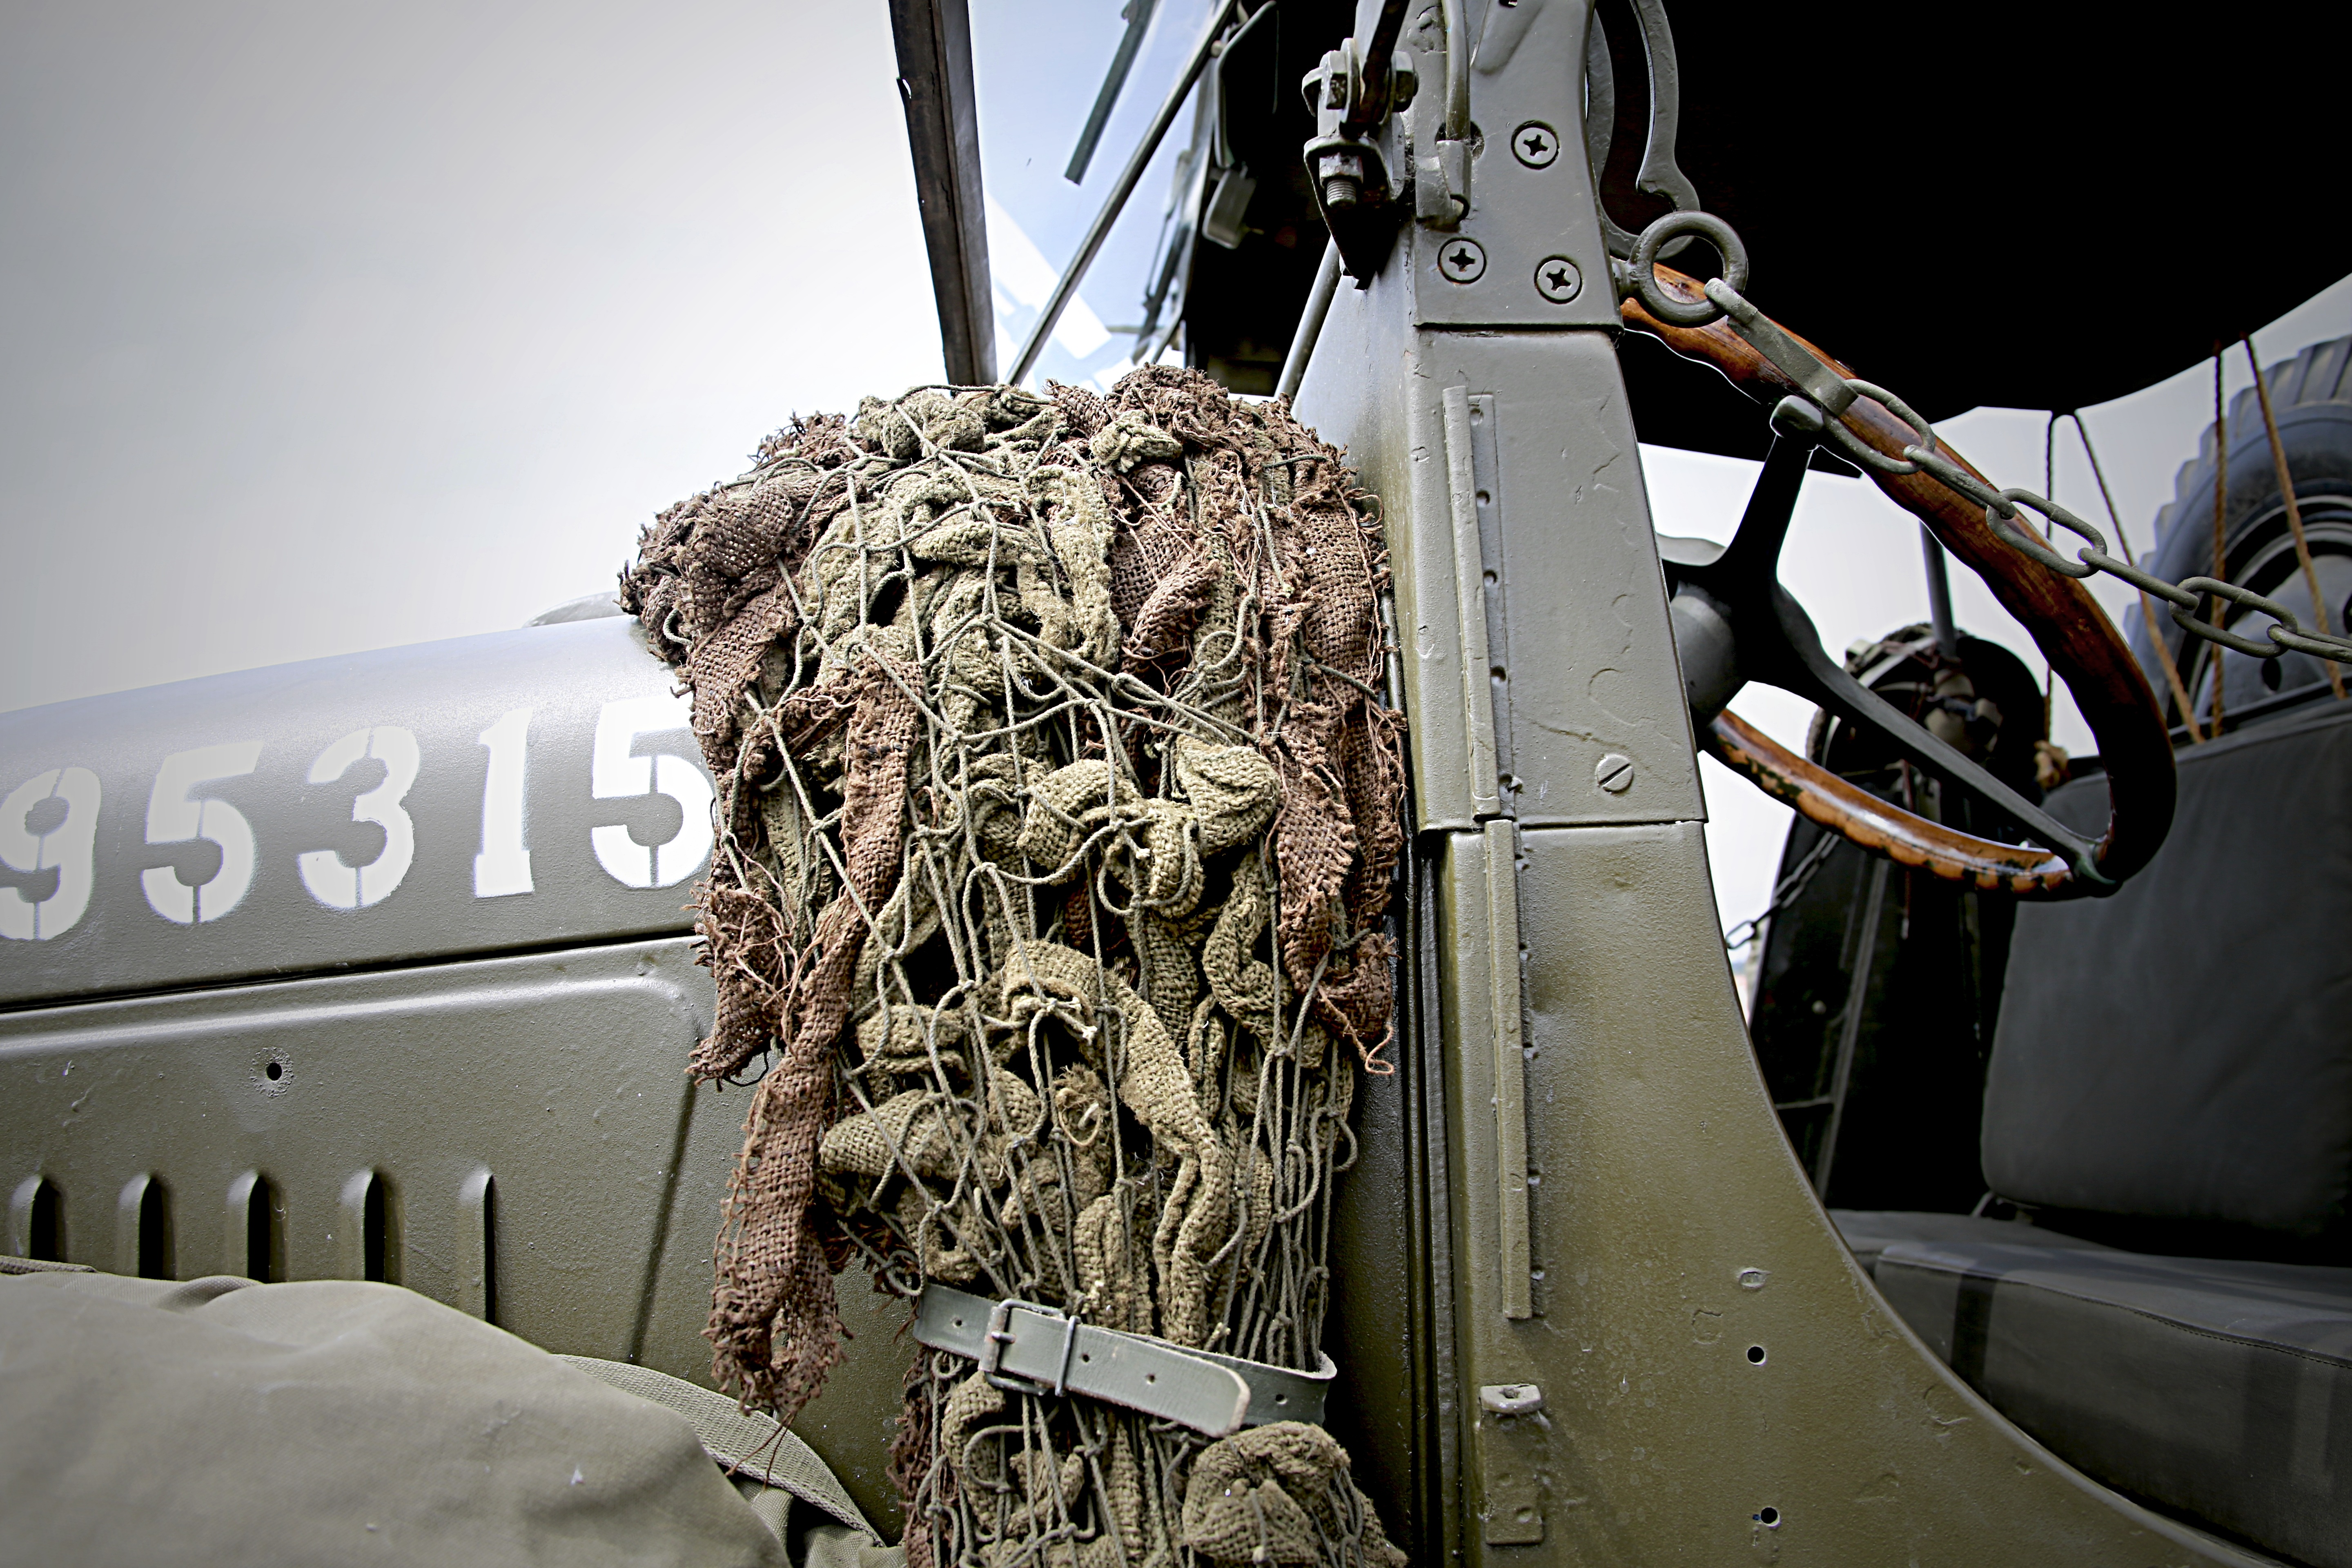
jeep, military, truck, army, vehicle, sculpture, art, landing, former, screenshot, reconstitution